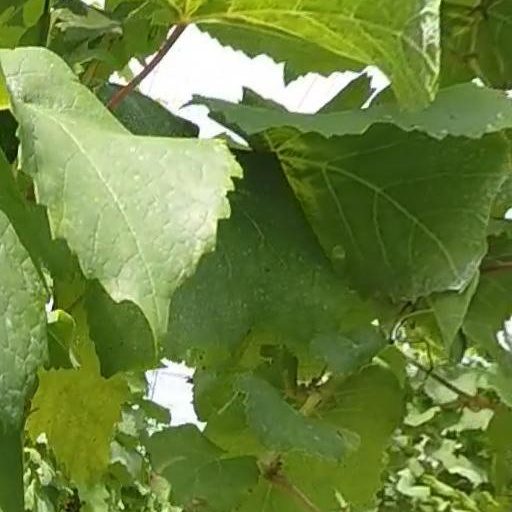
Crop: grape